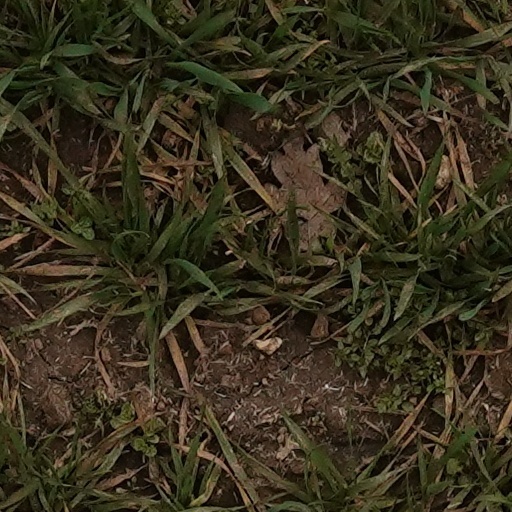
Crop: wheat